Milwaukee Brewers (1894–1901)

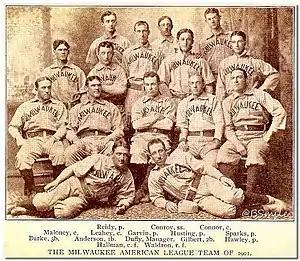
The 1901 Milwaukee Brewers

The Western League had previously operated for multiple seasons between 1885 and 1892. It reorganized in November 1893, then operated continuously from 1894 through 1899, during which the Brewers competed. The league renamed itself as the American League for the 1900 season, during which the Brewers again competed. Connie Mack, who later managed the Philadelphia Athletics for 50 years, managed the team for four seasons, 1897–1900.